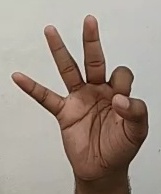
ASL sign: 9